Berend Jacobsen Karpfanger

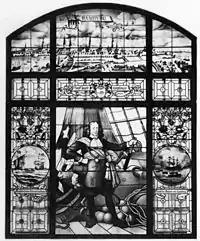
Stained glass window, destroyed in WWII, from the Hamburg town hall featuring Karpfanger

Karpfanger was born in Hamburg in 1623 into a seafaring family with Dutch roots. He inherited a fleet of ships from his father, captaining these and scoring significant successes in fighting piracy. His fleet of ships expanded as he commandeered the ships he captured.